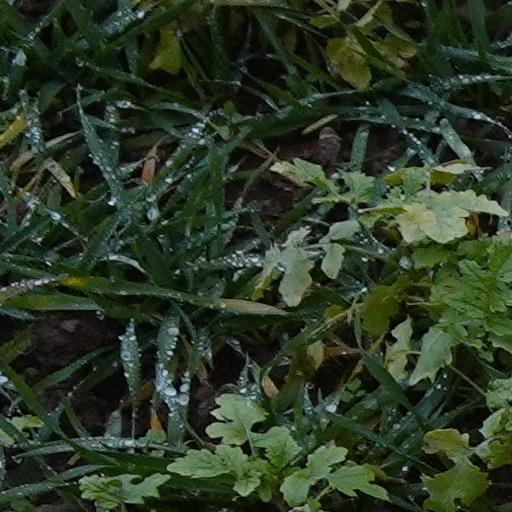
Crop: wheat